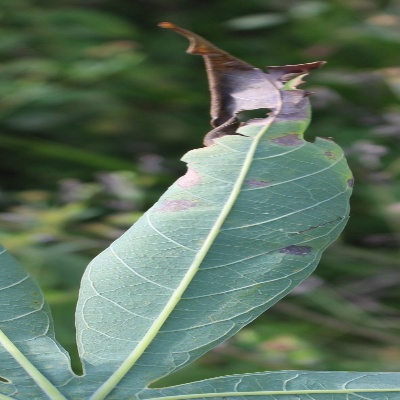
Crop: Cassava
Condition: bacterial blight